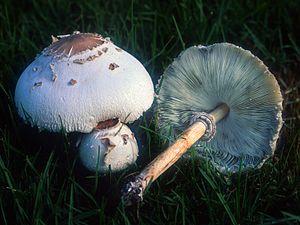
Macrolepiota procera, la lépiote élevée, appelée aussi communément coulemelle, est une espèce de champignons basidiomycètes comestibles de la famille des Agaricacées et du genre Macrolepiota. Une fois son chapeau ouvert, elle ressemble à une ombrelle. Elle est assez commune sur les sols bien drainés. On peut la trouver solitaire, grégaire ou encore en rond de sorcière dans les pâturages et aussi dans les bois. Globalement, elle est très répandue dans les régions tempérées. Elle peut être confondue avec son sosie tropical à lames vertes, la très toxique lépiote de Morgan, mais aussi avec quelques espèces plus petites et toxiques.